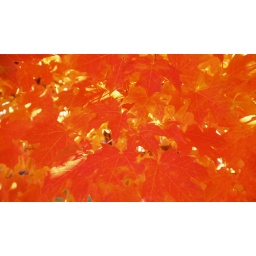
I was happy with the light behind enhancing the yellow veins in the orange leaves.